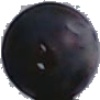
Label: Grape Blue 1